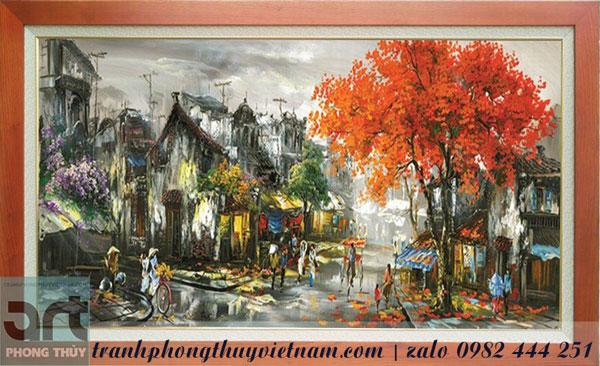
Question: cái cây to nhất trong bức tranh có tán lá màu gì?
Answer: cái cây có tán lá màu đỏ